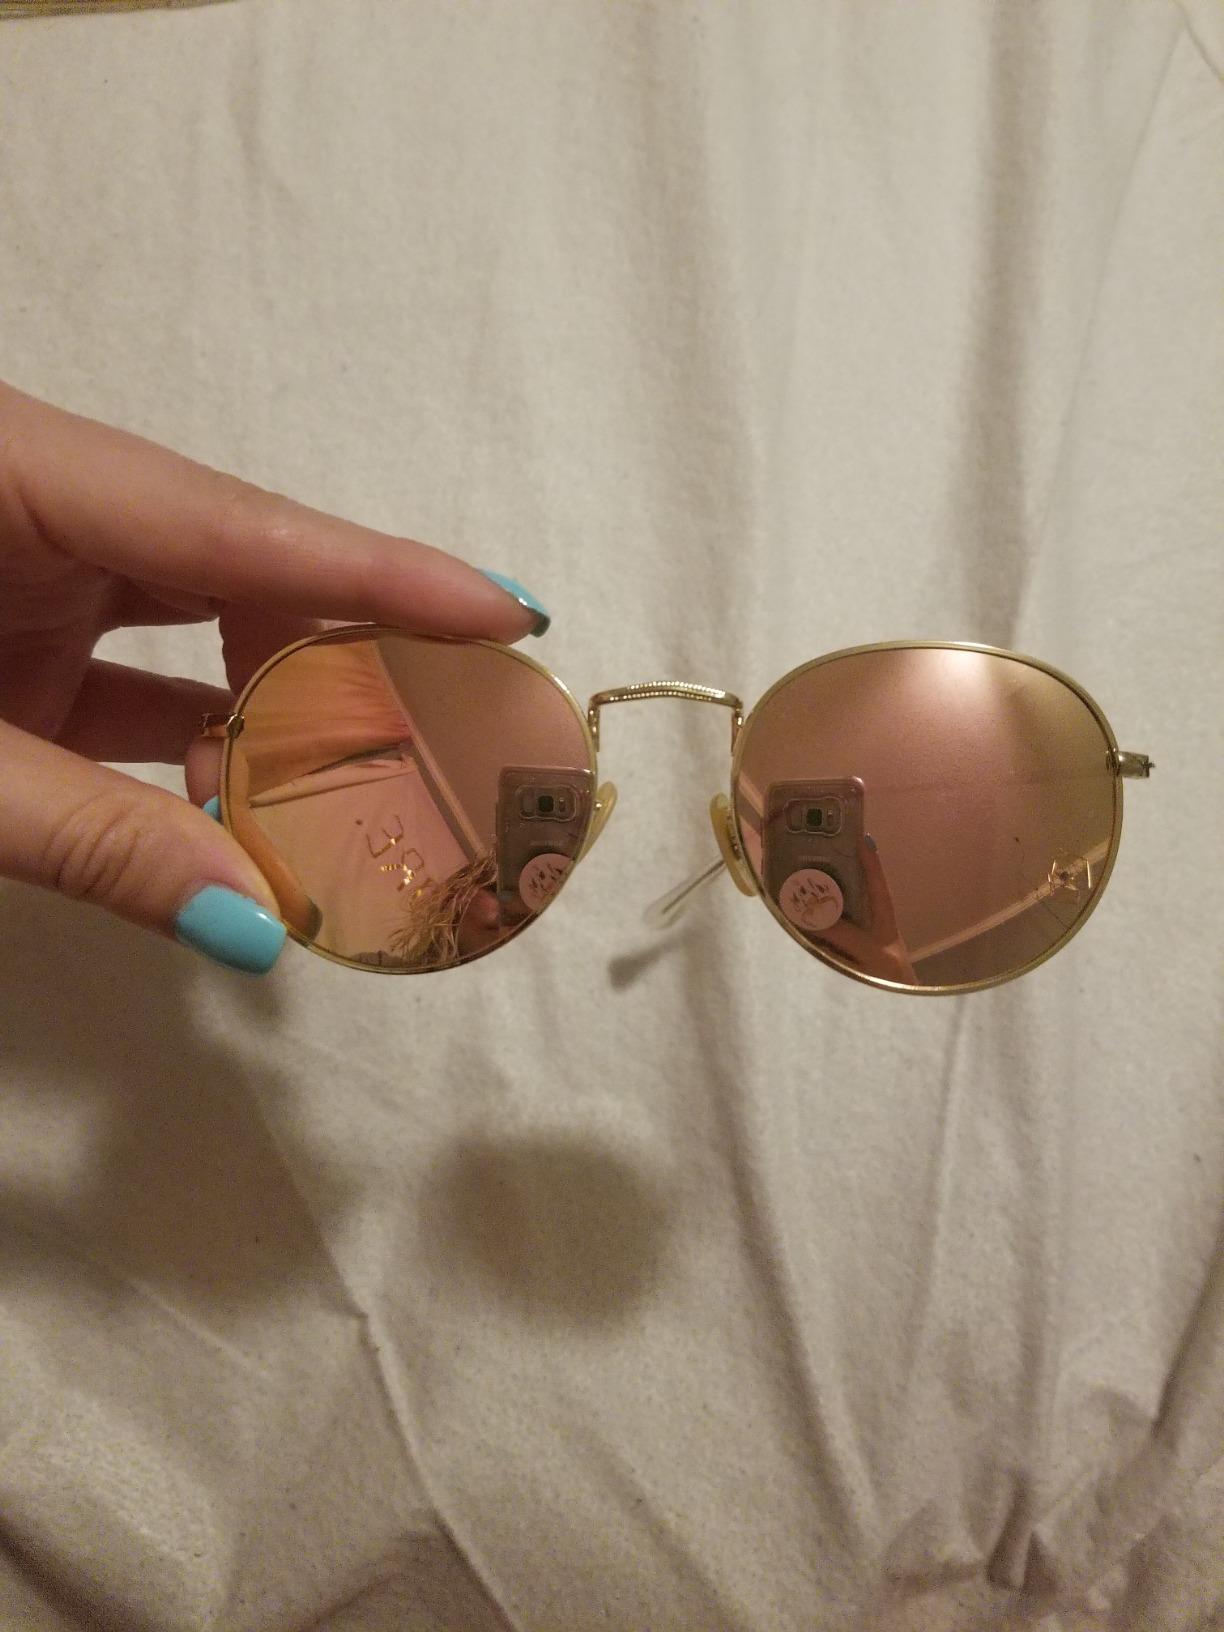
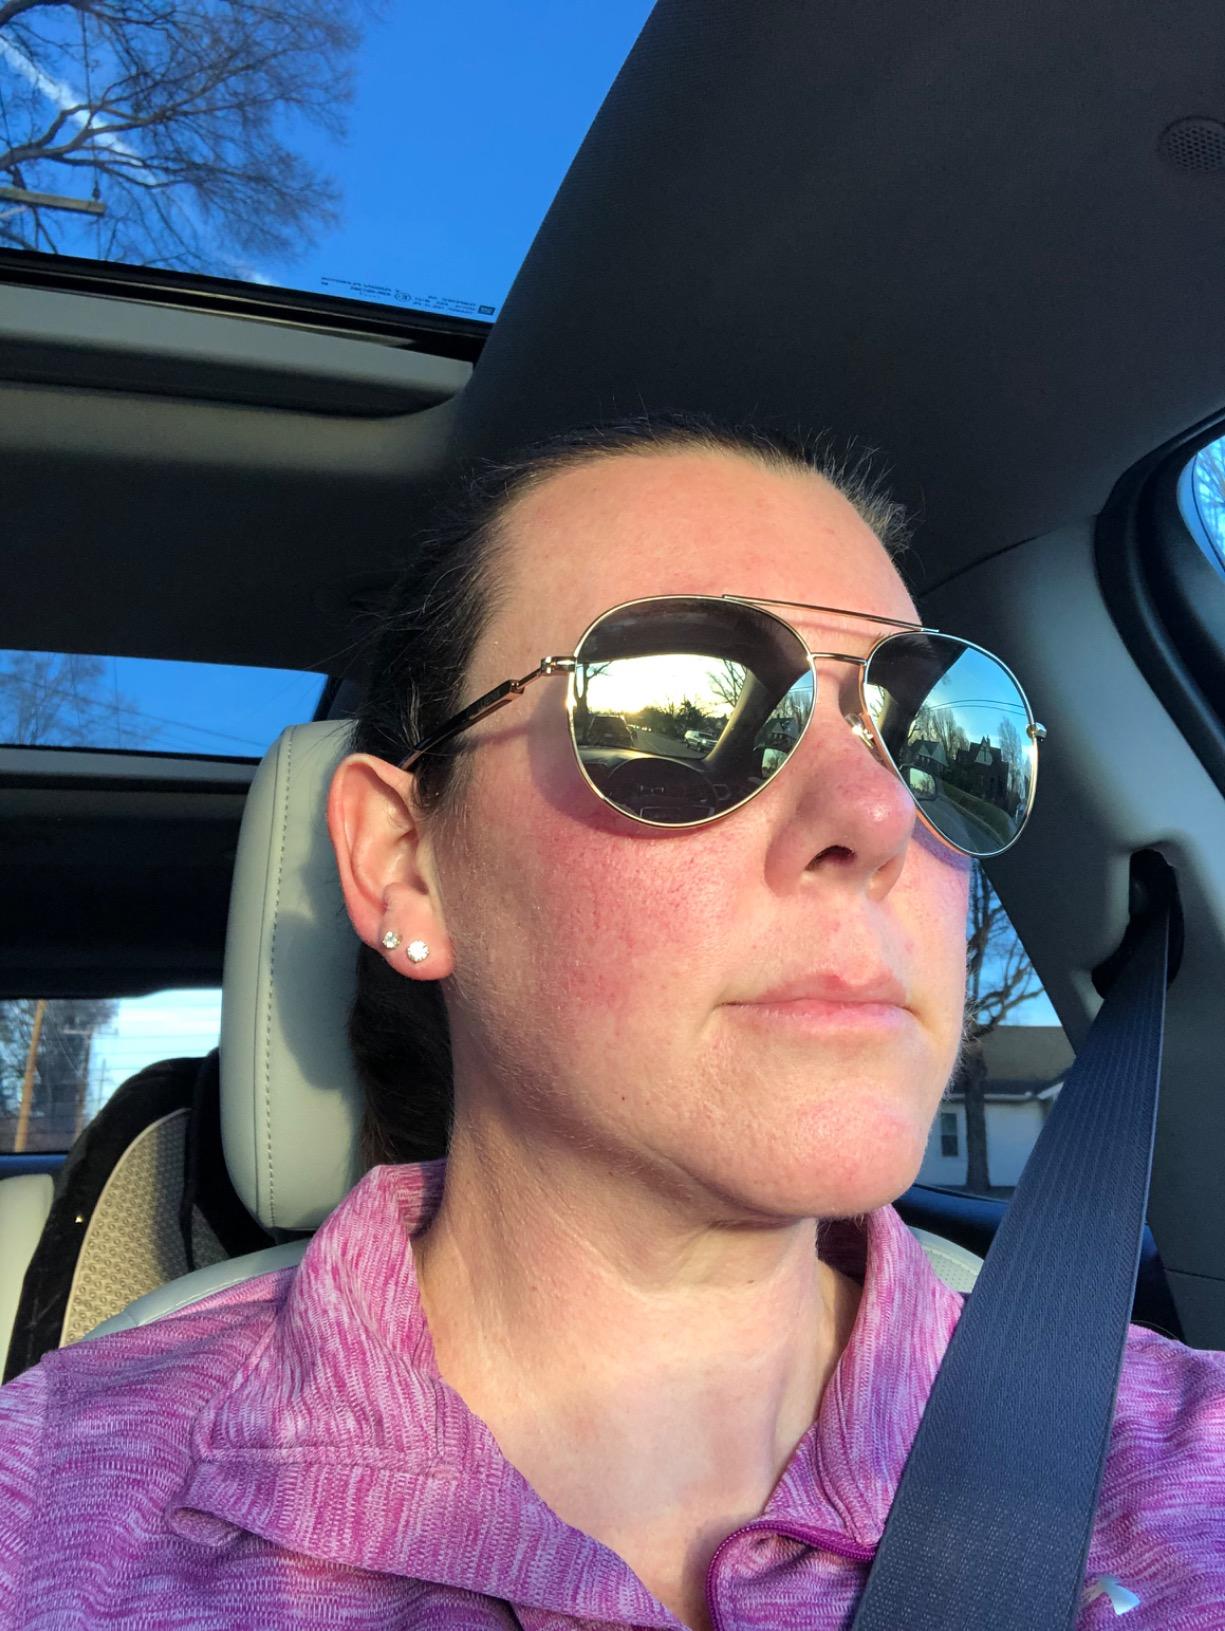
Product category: accessories_sunglasses
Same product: no